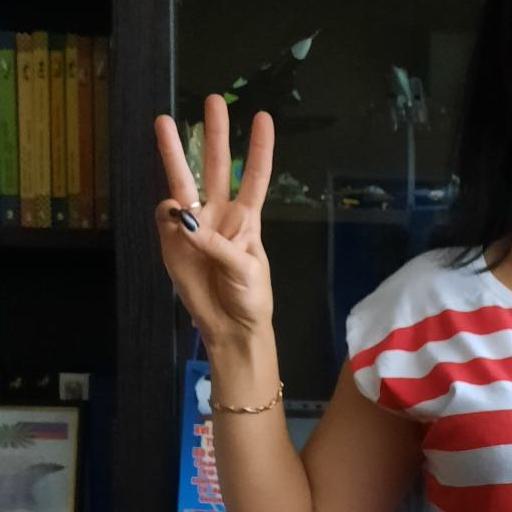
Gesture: three